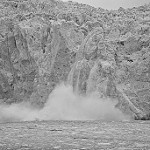
Label: B & W